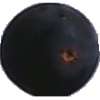
Label: Grape Blue 1